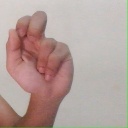
अक्षर: ढ